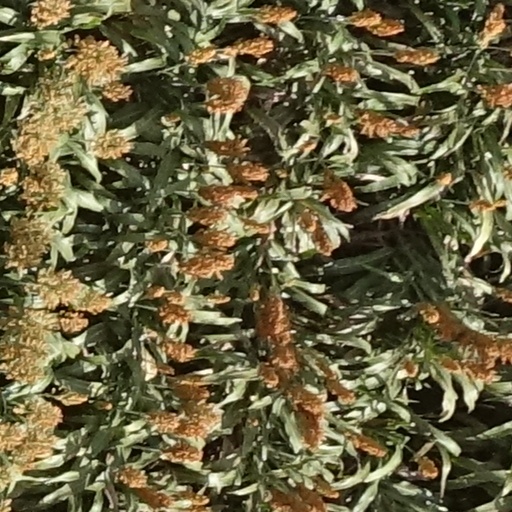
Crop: sorghum